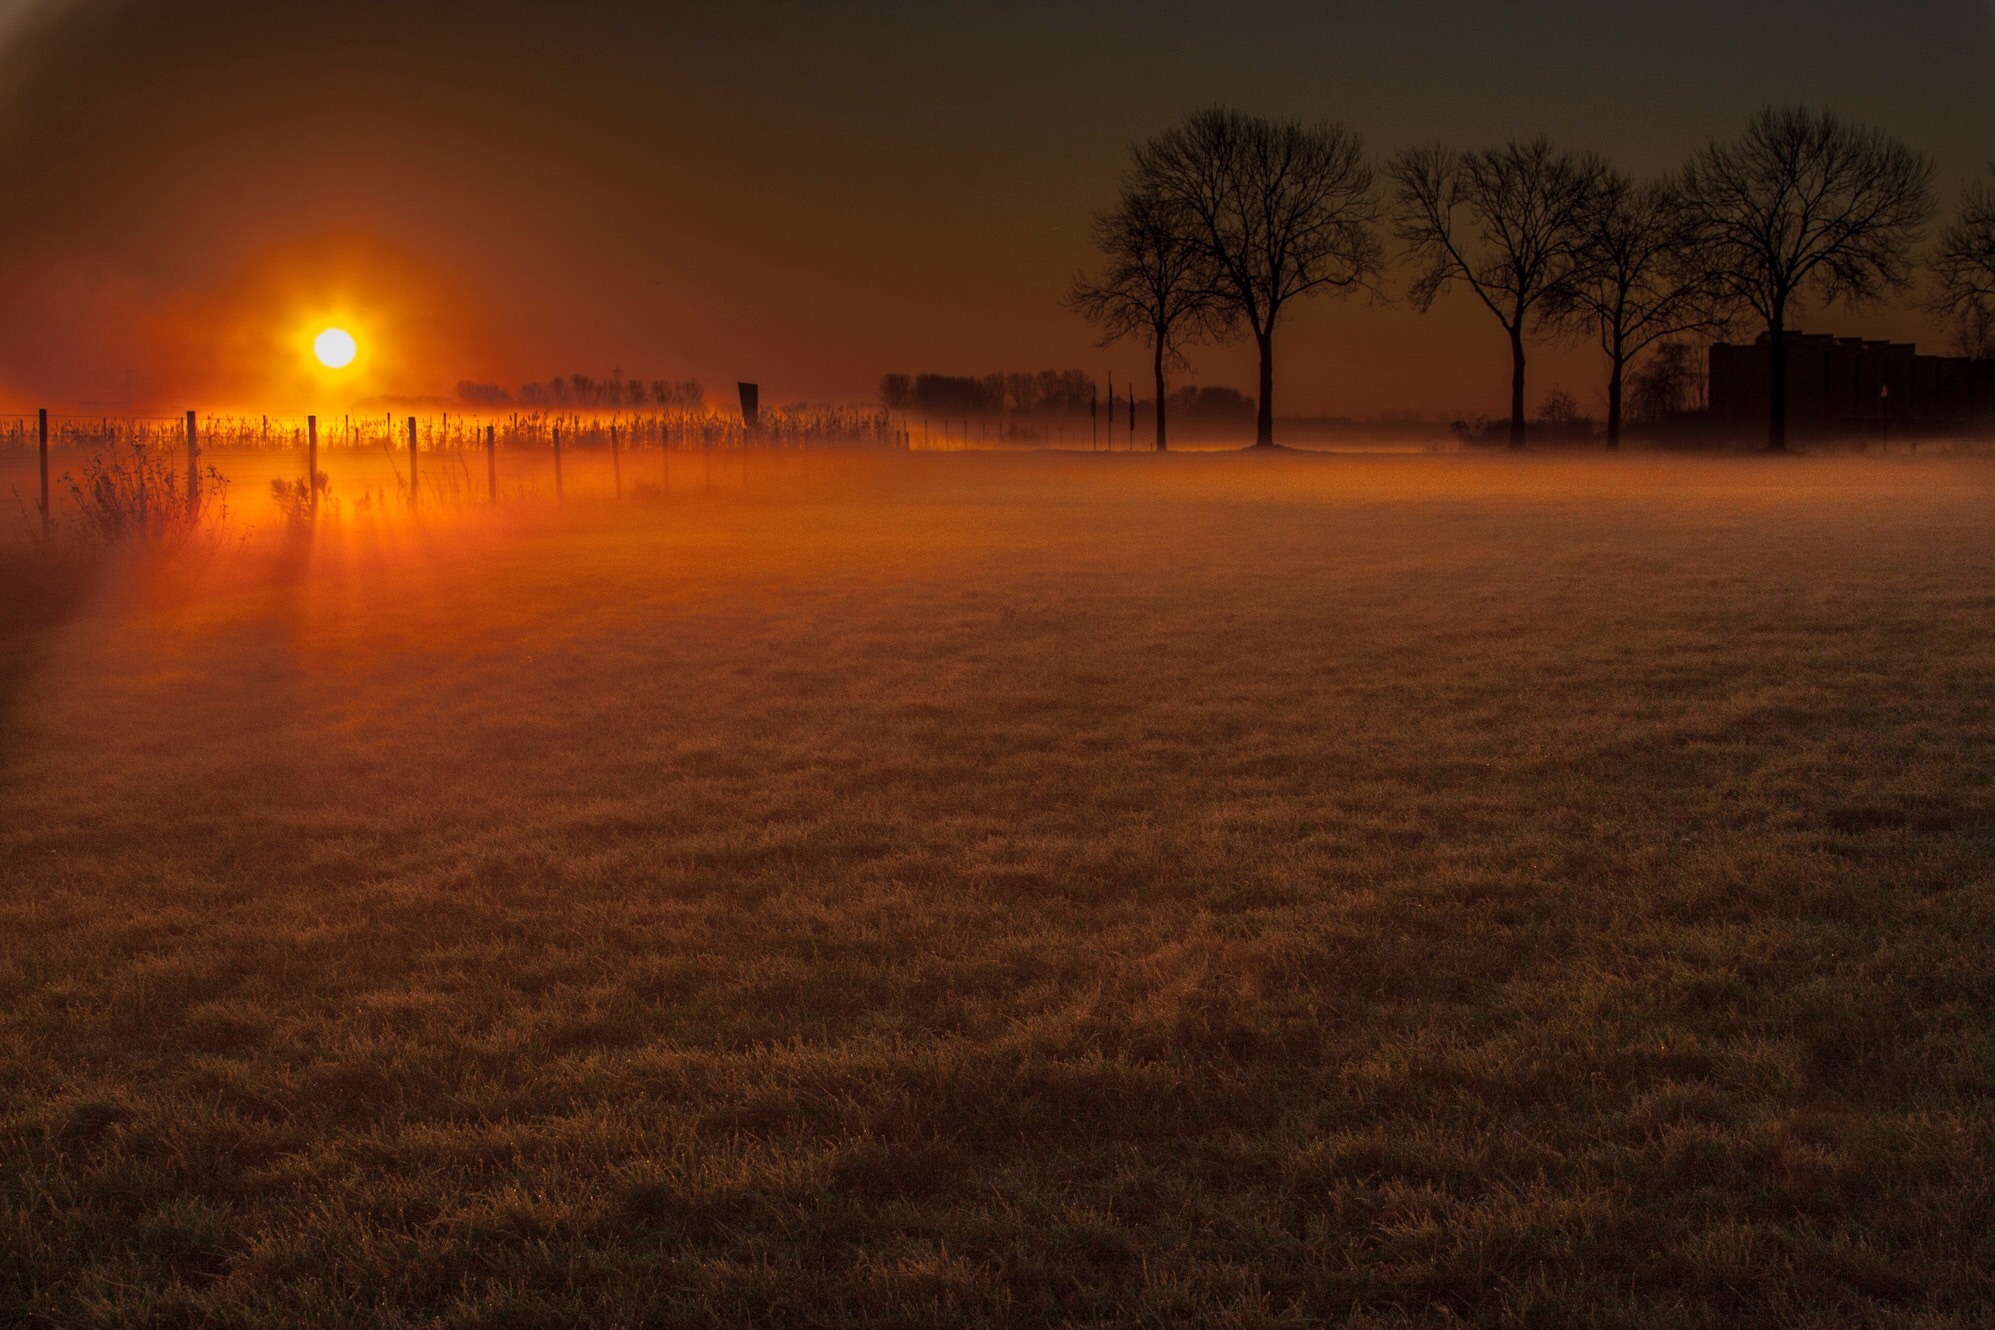
horizon, winter, light, sun, sunrise, sunset, mist, night, meadow, sunlight, morning, dawn, atmosphere, dusk, evening, reflection, weather, darkness, trees, sentence, atmospheric phenomenon